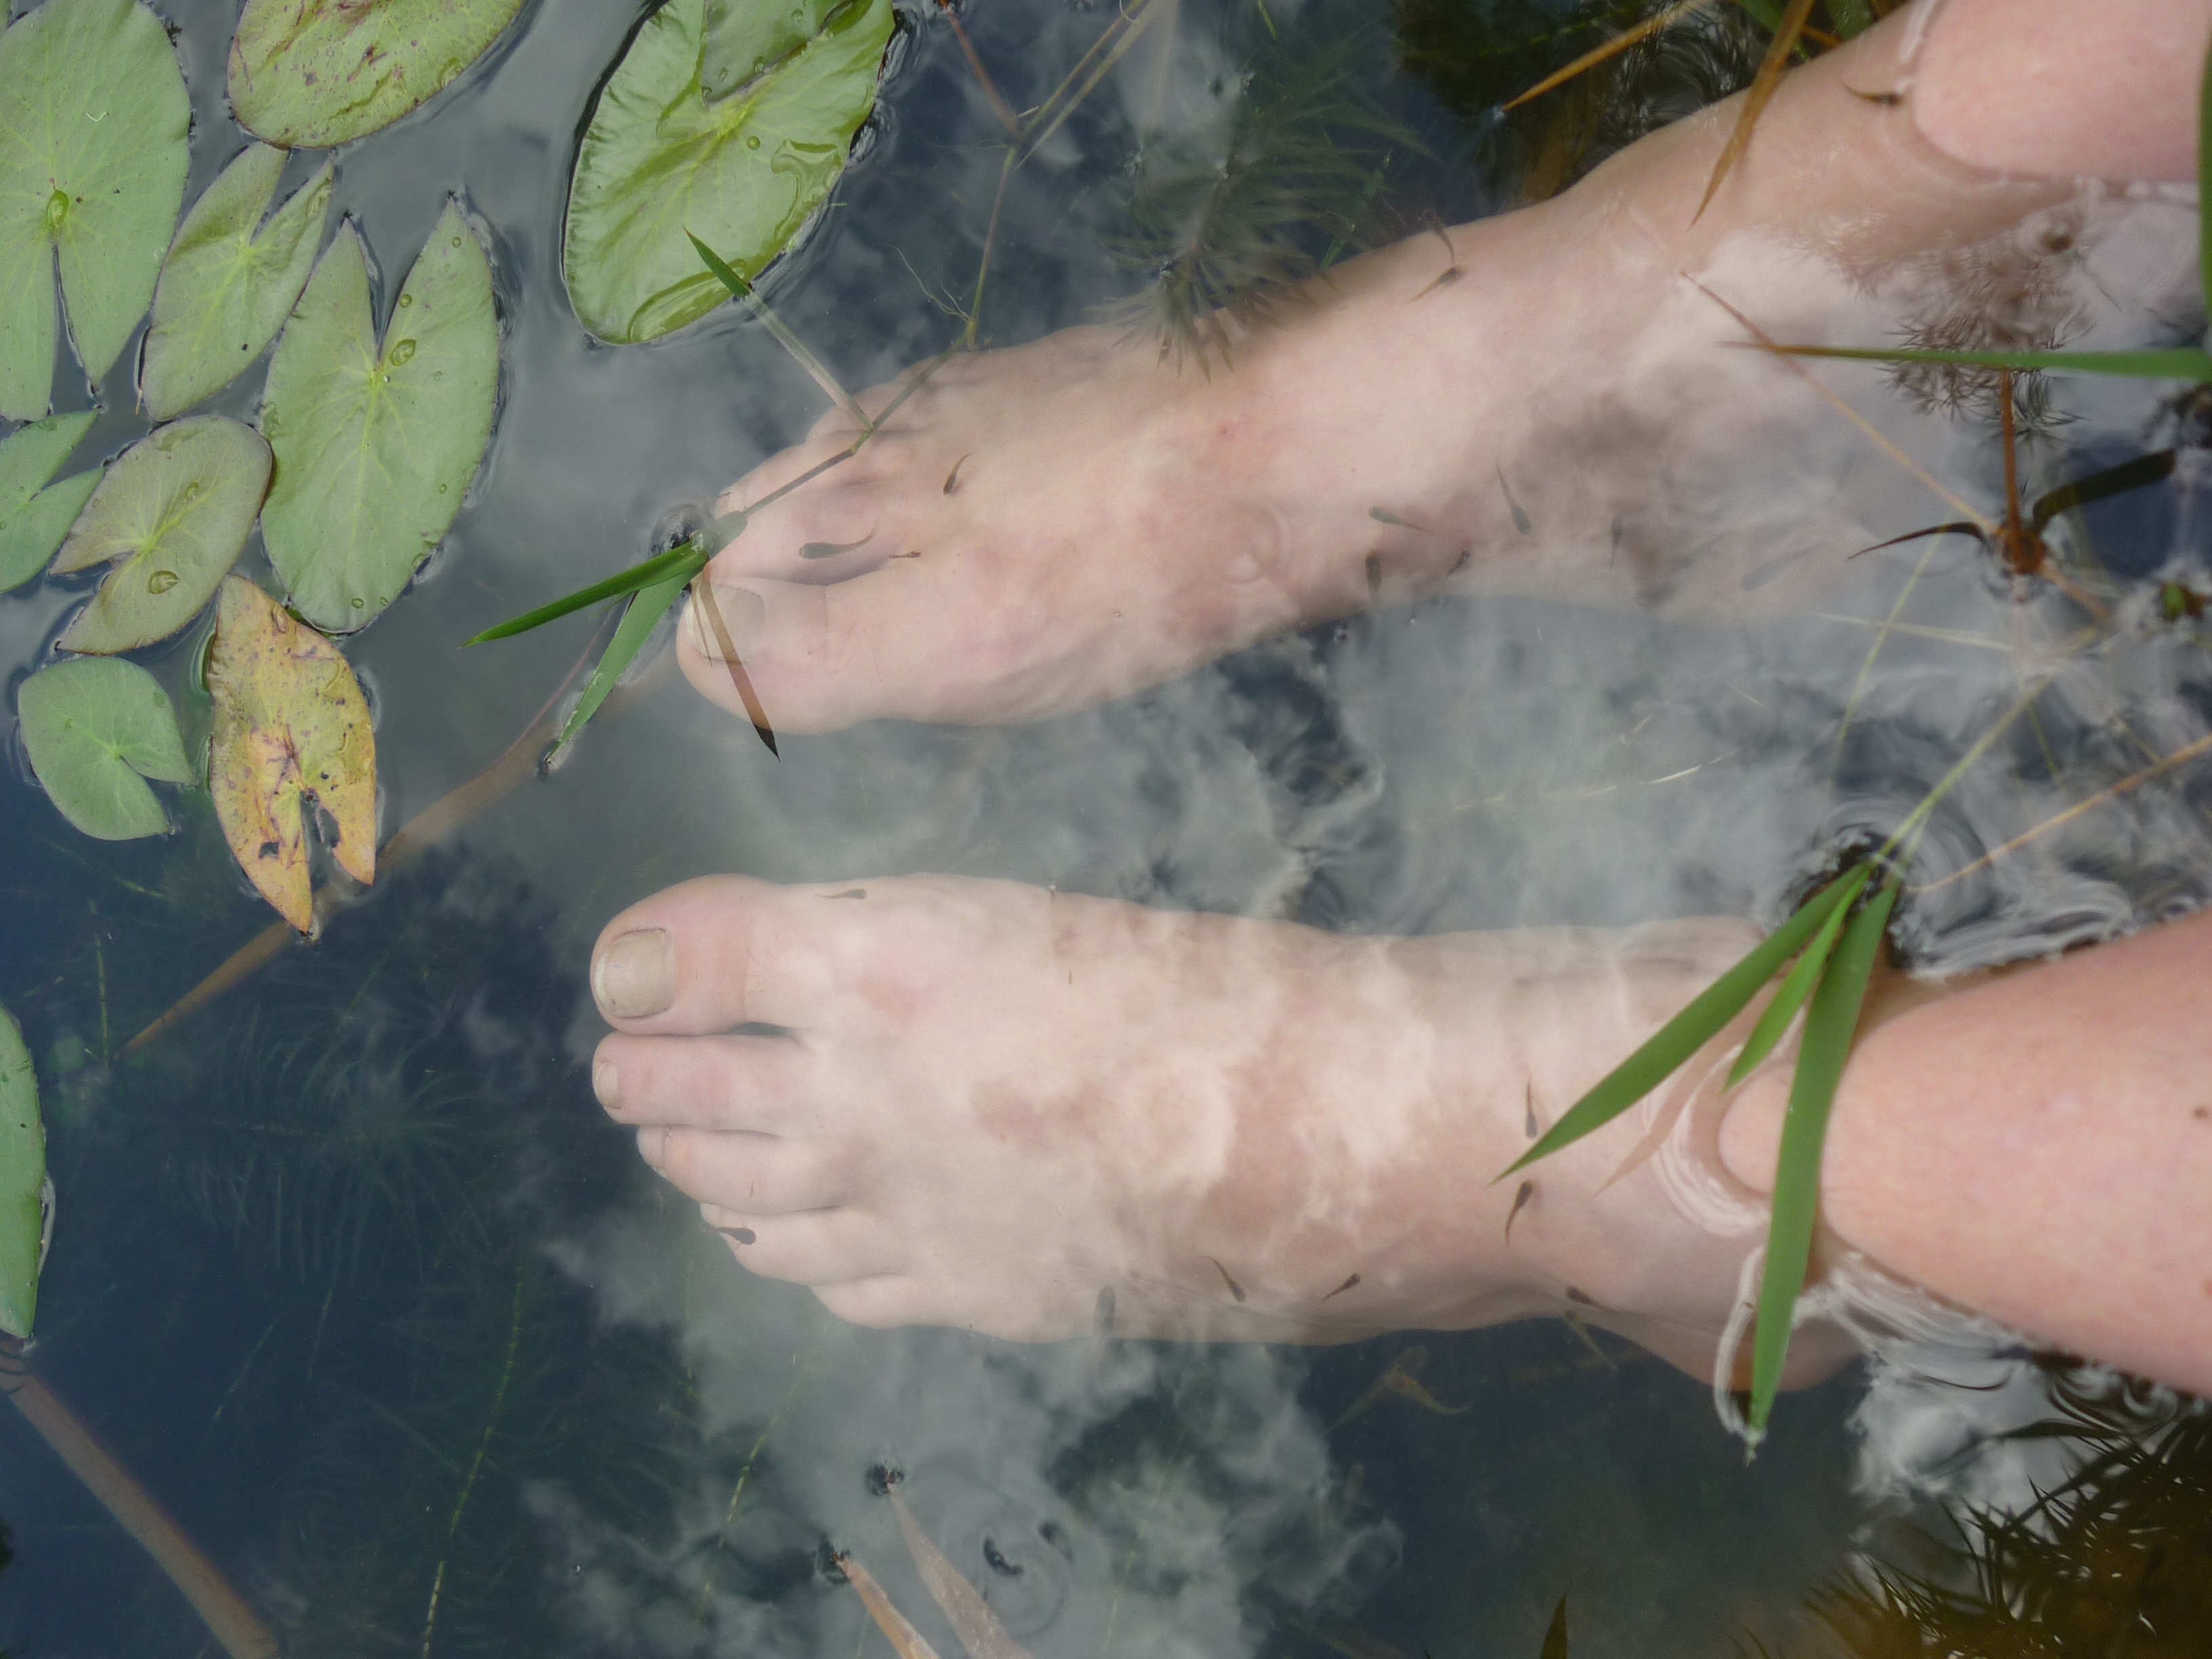
hand, water, leaf, flower, feet, lake, biology, natural, medicine, bless you, therapy